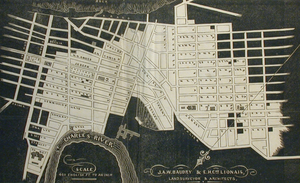
Carte du Grand incendie de Québec en 1866.
Le Grand incendie de Québec ou incendie de 1866 à Québec est un incendie ayant fait rage le 14 octobre 1866 à Québec, au Canada-Uni. Encore plus intense que les incendies de 1845, ce dernier brûle en une journée environ 2 500 à 3 000 bâtiments de trois faubourgs de la ville. 7 personnes sont décédés dans l'incendie et 20 000 citadins perdent leur logis en une journée, ce qui en fait la plus grande catastrophe qu'ait connue la ville.